Forbidden Door (2022)

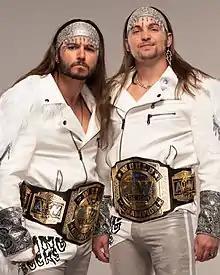
The Young Bucks (Matt Jackson on left and Nick Jackson on right) returned to Bullet Club for one night at the event.

In June, reDRagon (Bobby Fish and Kyle O'Reilly) began feuding with Darby Allin and Sting, which led to reDRagon challenging Allin to a match on the June 17 episode of "Rampage". Allin defeated Fish, before being attacked by O'Reilly, however, Sting made the save, helping Allin fend off O'Reilly, with Allin breaking Fish's leg. The following week on "Dynamite", O'Reilly and The Young Bucks (Matt Jackson and Nick Jackson) challenged them to a match at Forbidden Door with their partner being Hikuleo, rejoining Bullet Club for one night only. Allin and Sting accepted their challenge with their partners being Los Ingobernables de Japón's Hiromu Takahashi and Shingo Takagi. On June 23, it was announced that O'Reilly would be forced to miss the event, due to an injury, being replaced by El Phantasmo. On June 25, it was announced that Takahashi would be forced to miss the event, due to suffering from a fever, and that the match would be a trios match with Sting, Allin, and Takagi facing The Young Bucks and El Phantasmo.